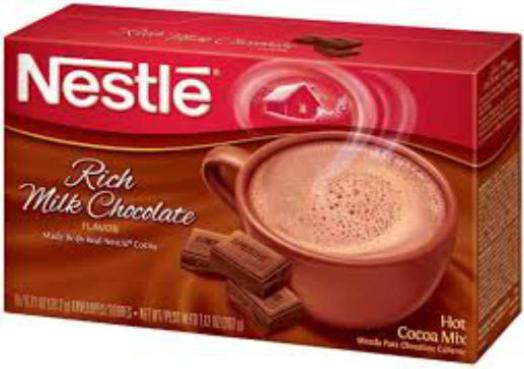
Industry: Food